Memorial Hall (Milford, Massachusetts)

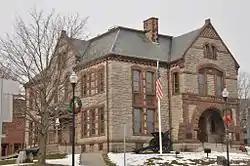

Memorial Hall is an historic hall located at 30 School Street in Milford, Massachusetts. It was built as a Civil War tribute.